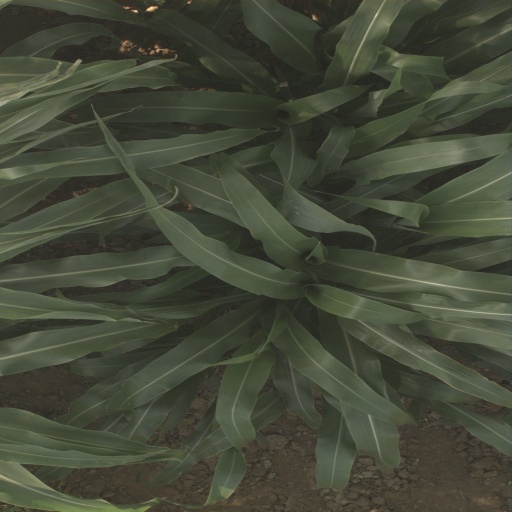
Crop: sorghum